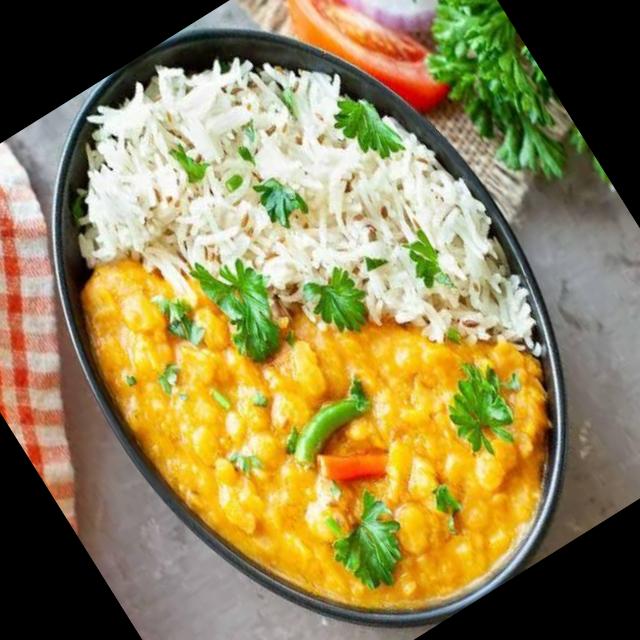
Dish: dal_makhani